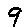
Label: 9